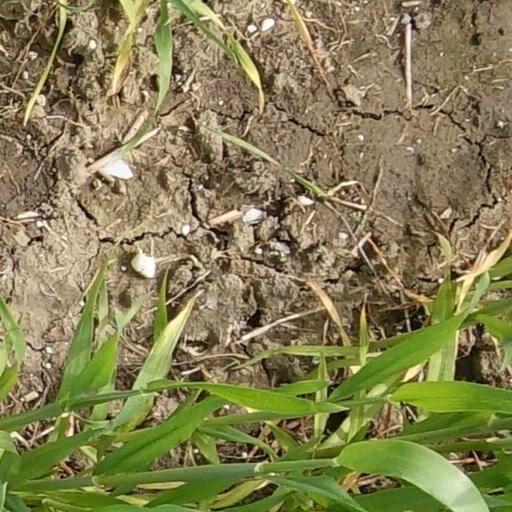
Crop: wheat